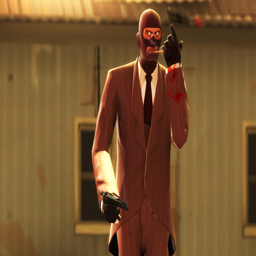
you got blood on my suit by the - combine